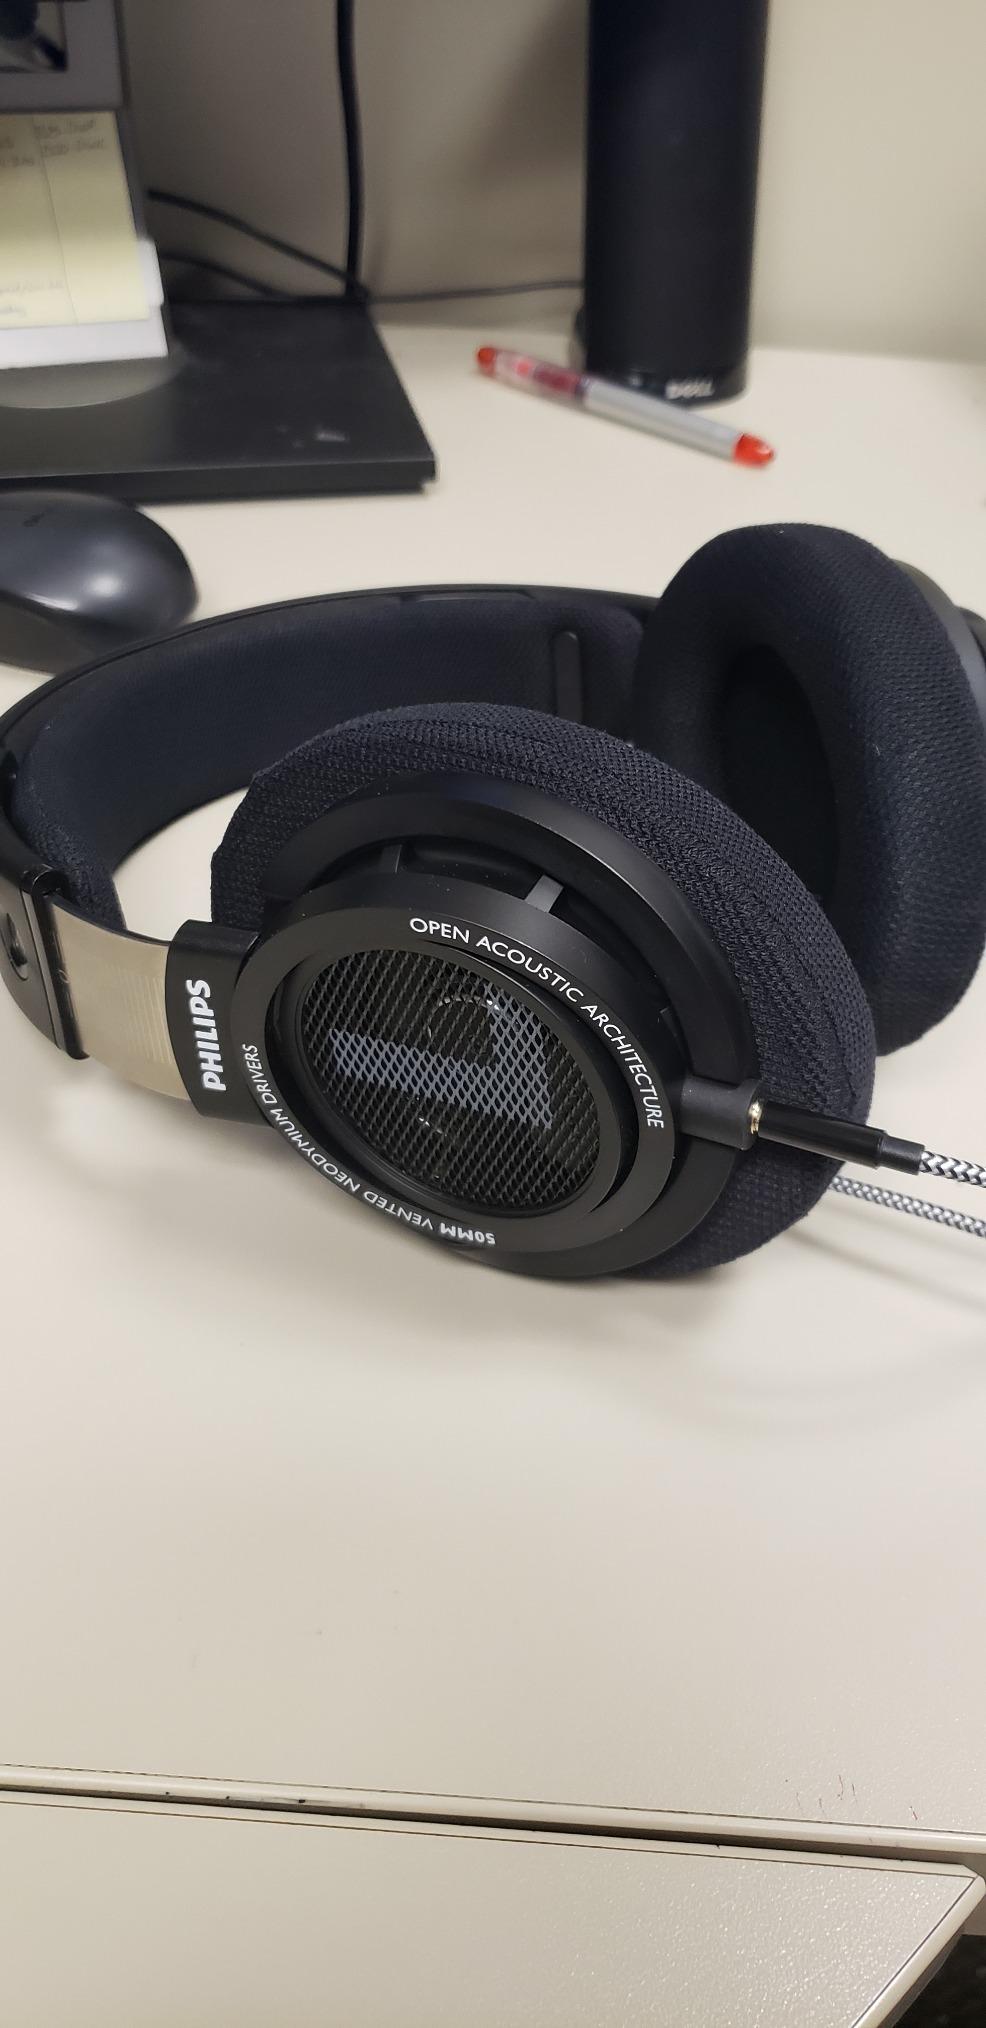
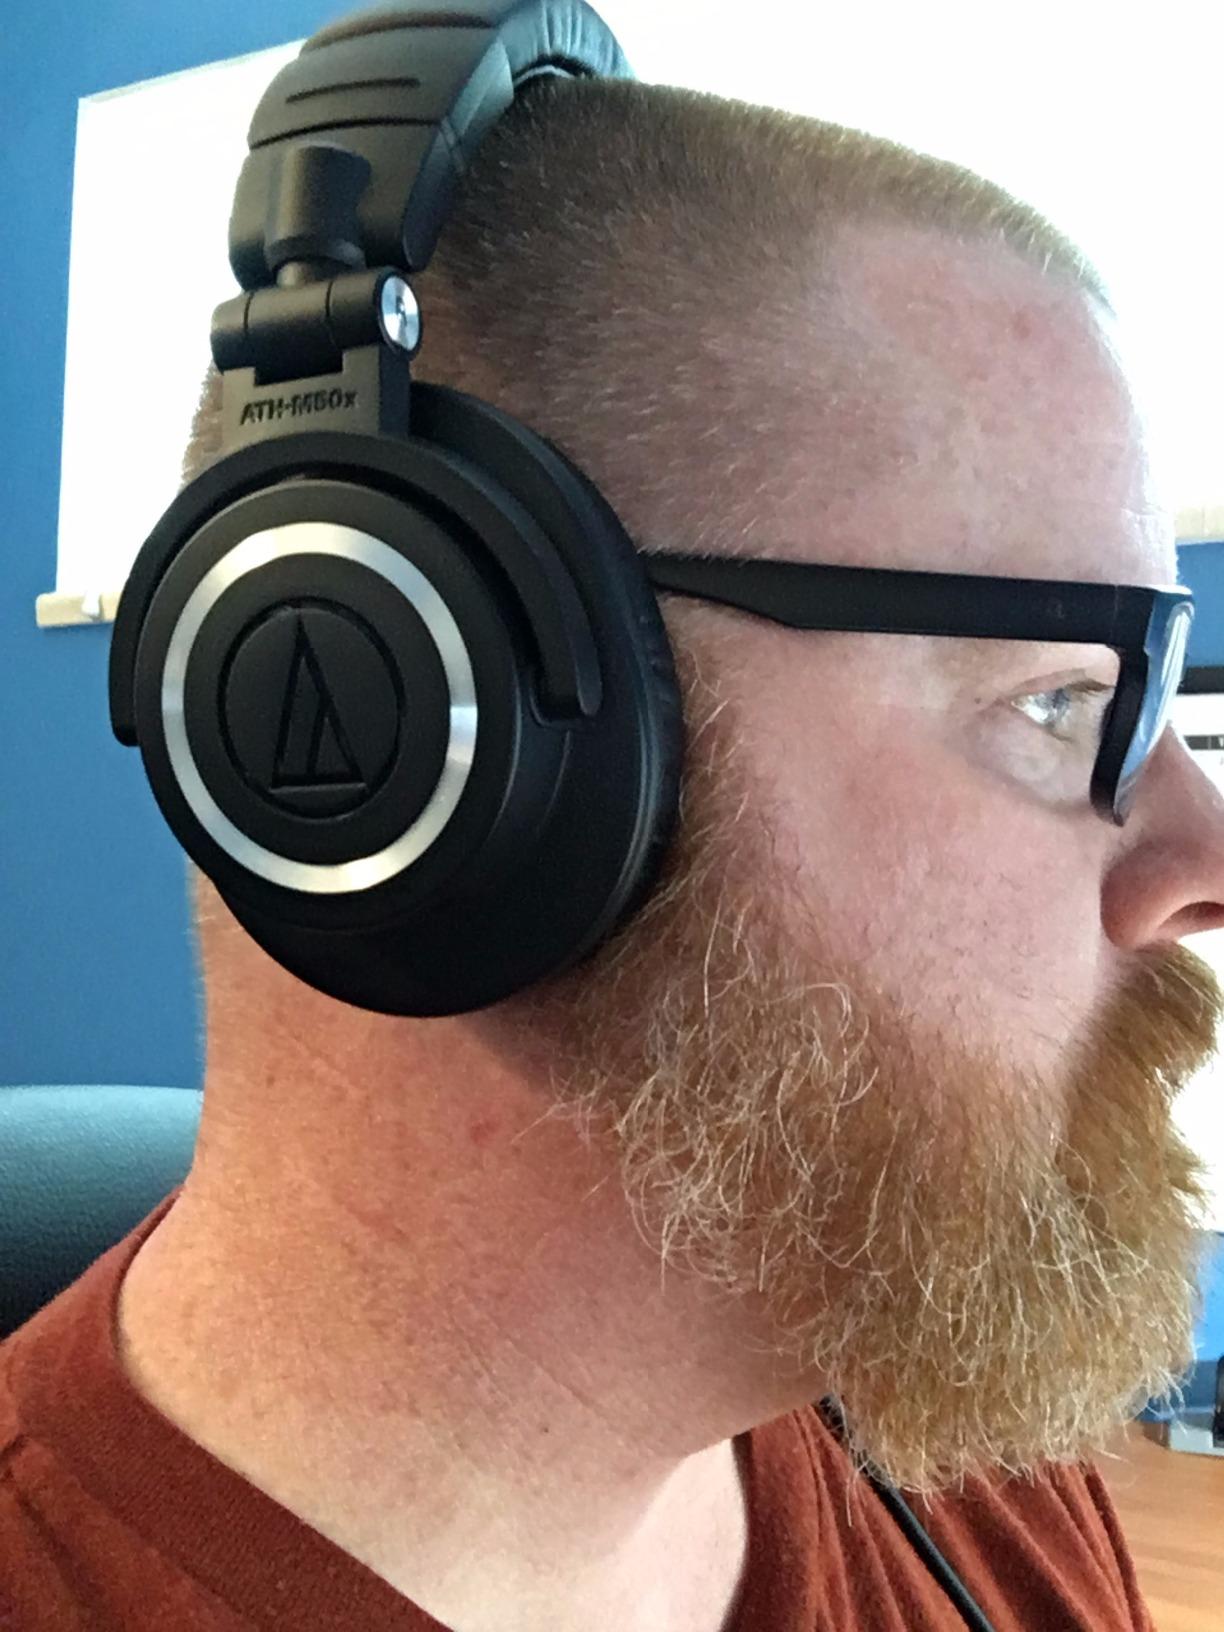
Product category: headphones
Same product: no